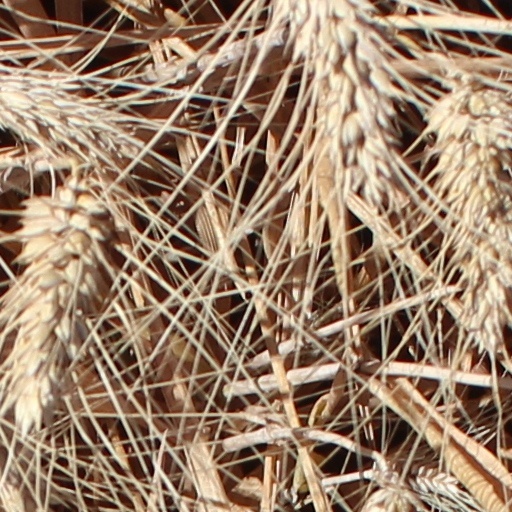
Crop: wheat